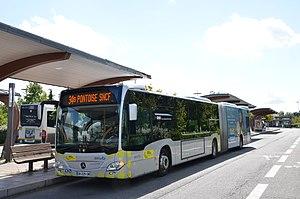
Mercedes Citaro G C2 n°851 sur la ligne 34S du réseau STIVO de Cergy-Pontoise, à la gare routière de Neuville Université.
Pontoise est une commune française située en région Île-de-France, sur la rive droite de l'Oise, à environ vingt-cinq kilomètres au nord-ouest de Paris.
Le réseau de bus de Cergy-Pontoise est exploité par la Société de transports interurbains du Val-d'Oise. Malgré ce nom, il s'agit d'un réseau de transports urbains, desservant la communauté d'agglomération de Cergy-Pontoise ainsi que les communes de Méry-sur-Oise et d'Herblay-sur-Seine et, dans les Yvelines, celle de Conflans-Sainte-Honorine.
La gare de Neuville-Université est une gare ferroviaire française de la ligne de Cergy, située dans la commune de Neuville-sur-Oise.
La communauté d'agglomération de Cergy-Pontoise est une communauté d'agglomération de France, étendue sur les départements du Val-d'Oise et des Yvelines, au nord-ouest de Paris, sur l'Oise. Elle est issue de la ville nouvelle de Cergy-Pontoise.
Neuville-sur-Oise est une commune française située dans le département du Val-d'Oise en région Île-de-France.